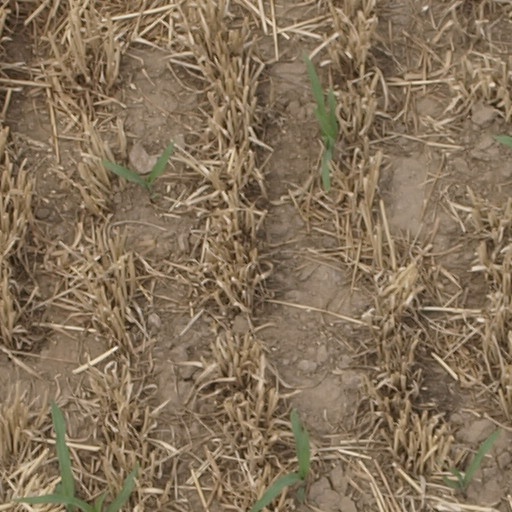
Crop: maize; corn